Michelle Shocked

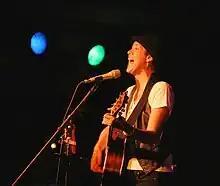
Shocked performing in 2010

According to "Gay 100" author Paul Russell, in 1989 she joked to a US broadcast television audience that the Grammy award for Best Contemporary Folk Recording, whose nominees included herself, eventual winner Tracy Chapman, Phranc, and Indigo Girls, should have been called "Best Lesbian Vocalist". Shocked herself remembers that she joked the award "could have been called 'They Might Be Lesbians'".